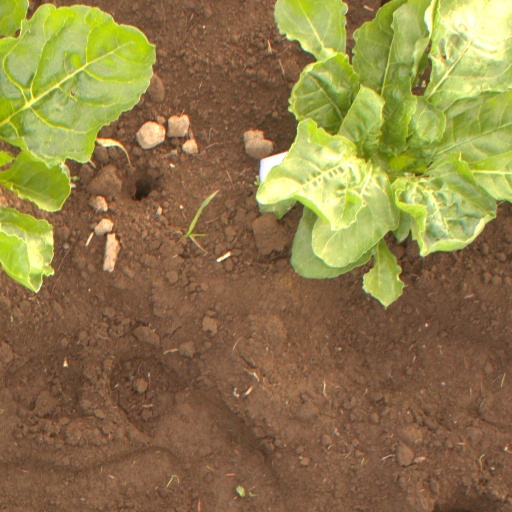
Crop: sugar beet